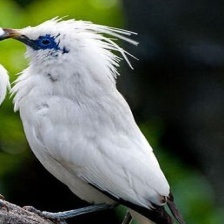
Species: BALI STARLING
Scientific name: LEUCOPSAR ROTHSCHILDI